Stoffel Vandoorne

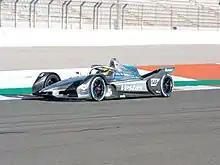
Vandoorne during testing in Valencia in December 2021

It was confirmed on 15 October 2018 that Vandoorne would drive for HWA Racelab for the 2018–19 Formula E season. He would be joining Britain's Gary Paffett to complete the driver lineup for HWA Racelab. Vandoorne would go on and start his Formula E debut just 3 weeks after leaving Formula 1 and would come 17th in his first race. He has also achieved his first qualifying pole position in Formula E at a wet 2019 Hong Kong ePrix. However, he retired from the race after having a driveshaft issue. He came third in the 2019 Rome ePrix and booked his first podium in Formula E. Vandoorne finished his debut season in 16th position in the driver's standings with 35 points.